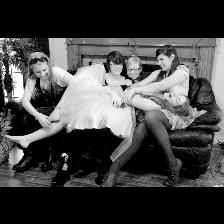
Label: Human